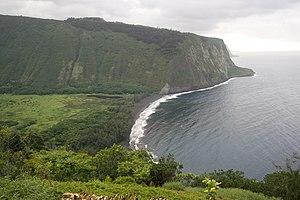
Waterworld ou Un monde sans terre au Québec est un film américain réalisé par Kevin Reynolds, sorti en 1995.
Le Kohala est un volcan éteint des États-Unis situé sur l'île d'Hawaï, dans l'État du même nom. Âgé de près d'un million d'années et ayant émergé il y a 500 000 ans, c'est le plus ancien des cinq volcans majeurs de l'île. Sa dernière éruption remonte à 120 000 ans. La montagne a été fortement érodée, notamment par un vaste glissement de terrain qui a ramené son altitude à 1 670 mètres il y a 250 à 300 000 ans. Elle est par ailleurs entaillée de plusieurs profondes gorges, dont la géomorphologie est en grande partie façonnée par un ensemble d'intrusions magmatiques, près de la caldeira sommitale, qui dictent le réseau hydrologique. Ces ressources en eau ont été exploitées et canalisées afin de fournir les besoins agricoles et domestiques. Le versant sous le vent, moins exposé aux pluies, a été principalement utilisé pour cultiver la patate douce et la canne à sucre. D'une manière générale, la différence de précipitations entre les deux versants est responsable d'écosystèmes naturels très variés, abritant de nombreuses espèces endémiques dont l'existence est fragilisée par le peuplement humain et l'introduction d'espèces invasives.
La vallée de Waipiʻo est une vallée des États-Unis située sur l'île d'Hawaï, dans l'État du même nom. Elle se trouve sur le versant nord-est du volcan Kohala et débouche directement sur l'océan Pacifique.